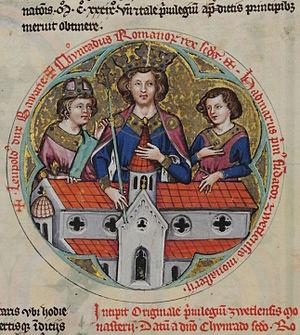
Le 2 février est le 33ᵉ jour de l'année du calendrier grégorien. Il reste 332 jours avant la fin de l'année, 333 en cas d'année bissextile.
Saint Léon IX, né Bruno d'Eguisheim-Dagsburg à Eguisheim le 21 juin 1002 et mort à Rome le 19 avril 1054, est un pape du Moyen Âge central. Issu de la haute noblesse d'Alsace et évêque de Toul, il fut nommé pape par l'empereur germanique et accepté par le clergé de Rome. Il fut couronné pape le 12 février 1049 sous le nom de Léon IX. Grand voyageur, il œuvra activement pour la paix. Son pontificat fut marqué par le début de la réforme grégorienne. Reconnu comme saint par l'Église catholique, il est liturgiquement commémoré le 12 avril.